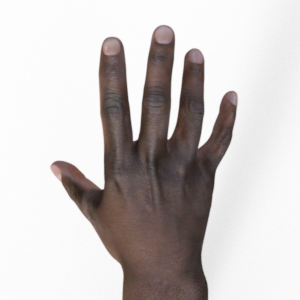
Label: paper